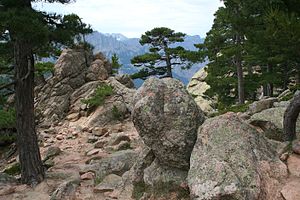
Korsikas økonomi / Landbrug
Skov nær Bavella med Korsikansk Fyr.
Økonomien på Korsika er i meget høj grad bestemt af indtægterne fra turismen. De fastboende indbyggere har ganske vist forhindret de hæmningsløse hotel- og marinabyggerier, som kendes fra mange andre steder langs Middelhavets kyster, men det har blot betydet, at det er dyrt at feriere på øen.